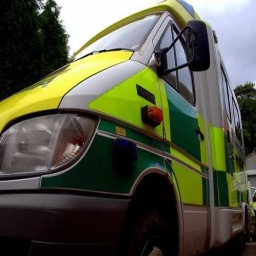
Label: ambulance